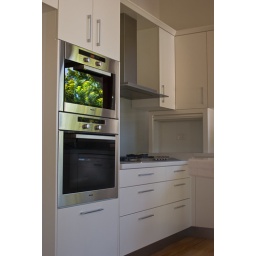
The kitchen with the trees outside reflected in the microwave combi oven